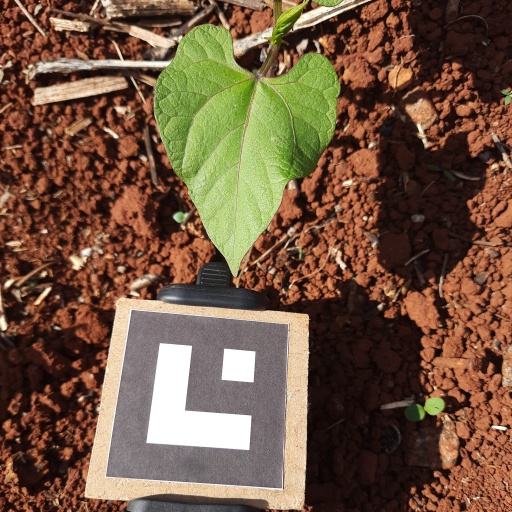
Observations: wavy surface, no eating holes, under sunlight